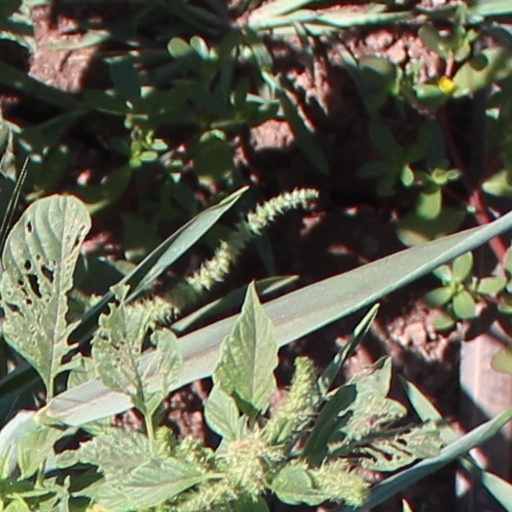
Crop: wheat